Federalist Revolution

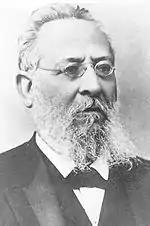
Gaspar da Silveira Martins, monarchist and founder of the Federalist Party.

Gaspar da Silveira Martins, an intellectual and a good orator, had been appointed minister by emperor Pedro II in one of his last acts in an attempt to save the monarchy. After the proclamation of the Republic, he was imprisoned and sent into exile in Europe, returning to Rio Grande do Sul in 1892 with the state already under the government of Júlio de Castilhos; there he founded the Federalist Party of Rio Grande do Sul, that defended the parliamentary system of government and the revision of the state constitution. With the possession of Castilhos, Gumercindo Saraiva would also return to the state, coming from his refuge in Uruguay and leading a band of five hundred men. A second group, commanded by general , occupied another region of the state with a force of three thousand men. Threatened, the governor convinced the then president of Brazil Floriano Peixoto that the uprising was an attempt by Silveira Martins to restore the monarchy. And indeed, it was. Silveira Martins, for being a declared monarchist, participated in meetings with other Brazilians who had the goal of restoring the parliamentary monarchy in Brazil. On that occasion he proposed to Isabel, Princess Imperial of Brazil to allow the soldiers linked to the Navy Revolt to take her eldest son, Pedro de Alcântara, Prince of Grão-Pará, to be acclaimed as emperor "Pedro III", whom the princess refused to fear for her son.